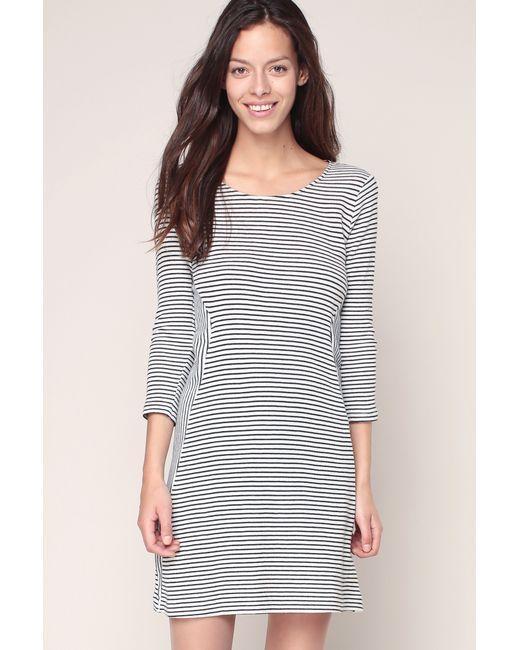
weißes schwarzes Streifen-Rundhals-Damenkleid